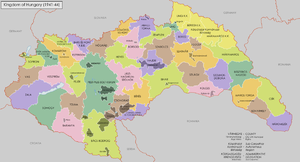
Le royaume de Hongrie est le terme historiographique donné à différentes entités politiques de la Hongrie au Moyen Âge, à l'époque moderne et jusqu'à l'époque contemporaine. La date de création du royaume remonte à l'an 1001, lorsque Étienne transforme l'ancienne grande-principauté en royaume chrétien. L'unité du royaume est mise à mal lors de l'occupation ottomane d'une partie du pays en 1526, durant laquelle deux territoires se disputent la continuité royale. Le royaume de Hongrie recouvre l'essentiel de son territoire médiéval dans le cadre du compromis austro-hongrois signé en 1867 et conserve son régime après le démantèlement du pays en 1920 jusqu'à 1946, sous la forme d'une régence. Entre l'an 1001 et 1946, le royaume de Hongrie a cessé d'exister à trois reprises : lors de la Révolution hongroise de 1848, de la République démocratique hongroise de 1918 et de la République des conseils de Hongrie de 1919. Depuis 1946, la Hongrie est une république.
Le comitat, parfois désigné en français dans sa forme contemporaine par le terme de département, est la subdivision politique intermédiaire entre l'État et les localités en Hongrie. Au nombre de 19 aujourd'hui, mais de 64 jusqu'en 1918, on y ajoute traditionnellement Budapest, qui bénéficie cependant d'un statut particulier. Les comitats maillent le territoire hongrois de manière contigüe. En raison de la centralisation politico-administrative de la Hongrie, les compétences des collectivités comitales restent très limitées. Celles-ci concernent les services qui s'appliquent sur l'ensemble du territoire comital, les établissements scolaires secondaires, les établissements médicaux spécialisés ainsi qu'un rôle de coordination de l'aménagement du territoire. De plus, elles ne s'appliquent pas aux villes de droit comital qui disposent de leur propre conseil comital superposée au conseil local. Le comitat correspond au niveau NUTS 3 de la nomenclature d'unités territoriales statistiques européenne.
La Ruthénie, dite aussi Ruthénie subcarpatique, Russynie subcarpatique, Ukraine subcarpatique, Ukraine transcarpatique ou Transcarpatie est une petite région d’Europe centrale située dans l'ouest de l’Ukraine actuelle. Elle est peuplée de plusieurs groupes ethniques : aux côtés des Ukrainiens majoritaires, aussi appelés ici Ruthènes, Russyns et Houtsoules, vivent aussi des minorités slovaques, hongroises, roumaines, juives et tsiganes.